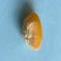
Maize quality: Good